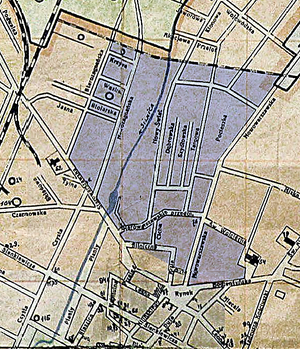
Le ghetto de Kielce était un ghetto pour les Juifs créé en 1941 par les autorités allemandes nazies dans la ville de Kielce, en Pologne occupée.